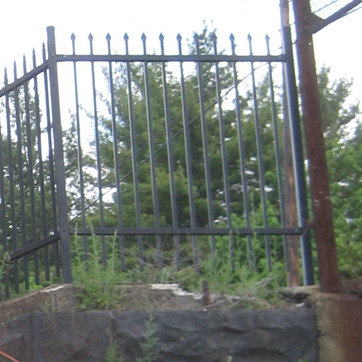
Material: foliage